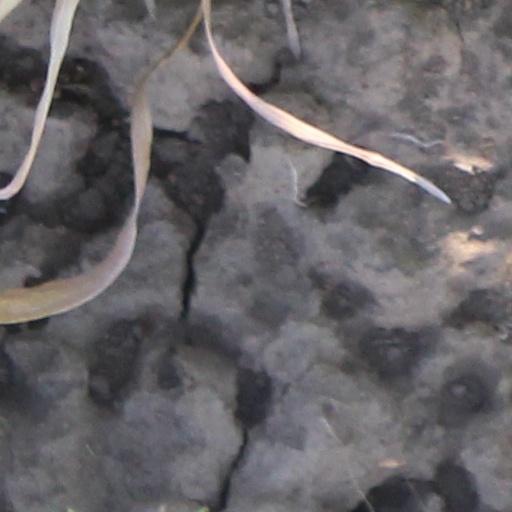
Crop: wheat